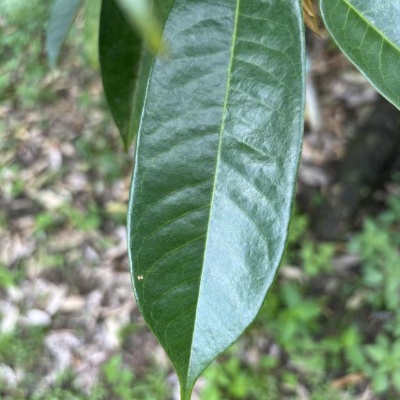
Label: Leaf_Healthy